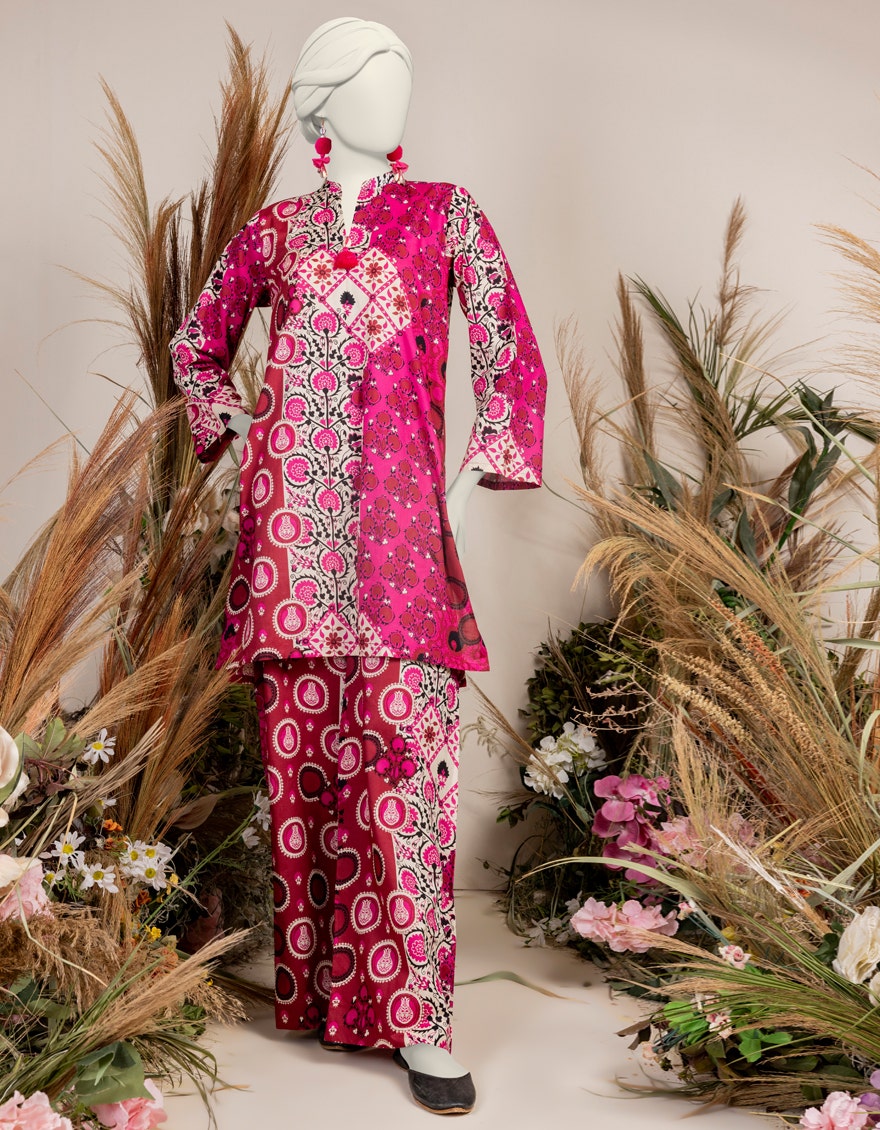
pink multi kurup set pants